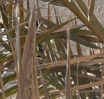
Label: Manganese Deficiency